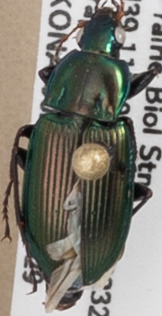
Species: Poecilus chalcites
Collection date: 2020-07-29
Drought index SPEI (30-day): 0.896
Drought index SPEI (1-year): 1.45
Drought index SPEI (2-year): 2.09